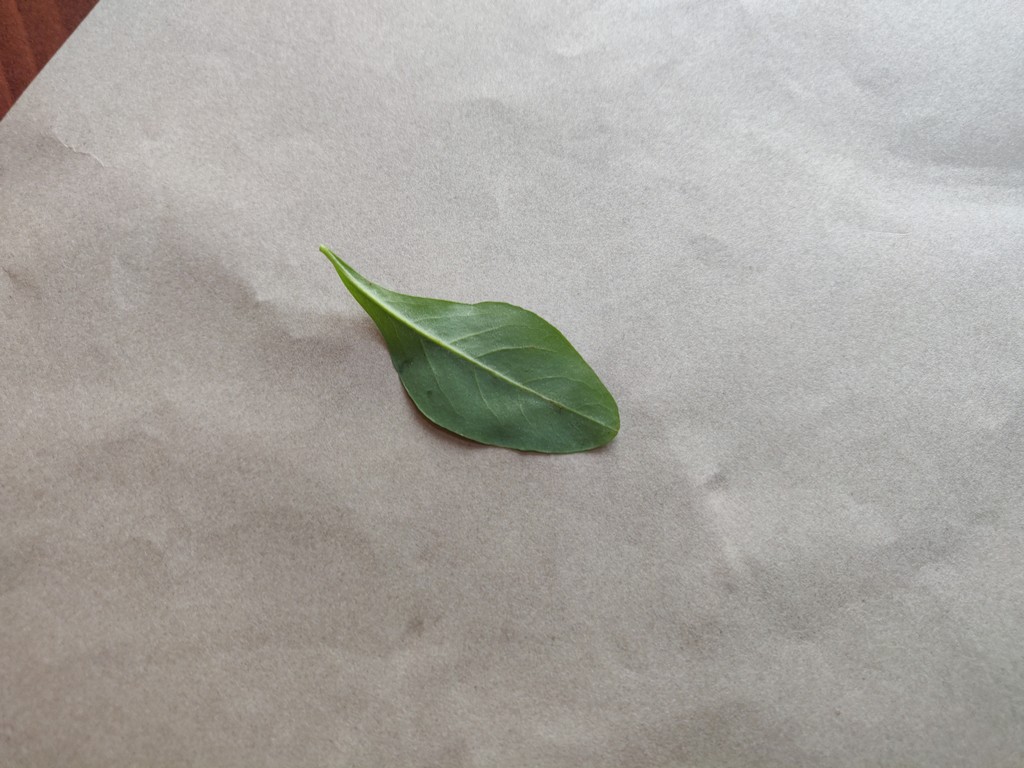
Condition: Healthy
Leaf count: single
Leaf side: back